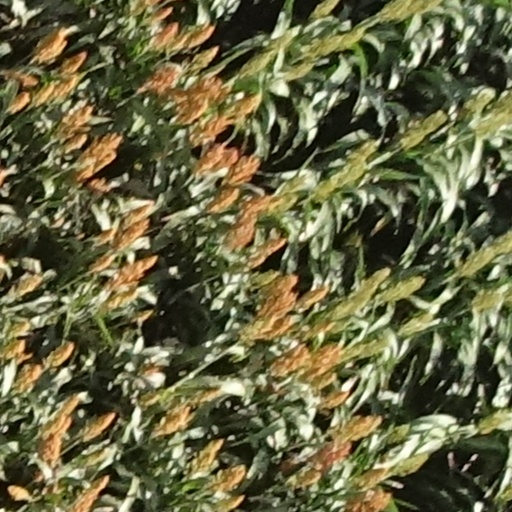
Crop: sorghum